Bet Me

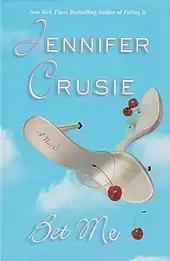

Bet Me is a contemporary romance novel written by Jennifer Crusie. It won a Romance Writers of America Rita Award for Best Contemporary Single Title in 2005.